Uniting (newspaper)

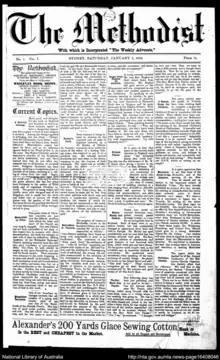
Front page of "The Methodist" on 2 January 1892.

Uniting was a weekly English language broadsheet newspaper published in Sydney, New South Wales, Australia. It was first published in 1892 as "The Methodist, "and subsequently for about a year as "The Methodist and Congregationalist", before continuing as "Forward".